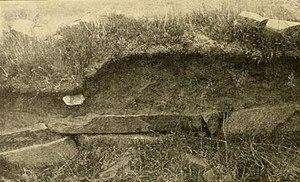
Vestiges d'une habitation à Tingimuit, baie de Tasussiak, fjord de Sermilik (établissment de l'Est)
L'établissement de l'Est est la première et la plus importante des trois colonies fondées par les Vikings d'Islande vers 985 au Groenland. À son apogée, elle abrite environ 4 000 habitants. La dernière trace écrite de cette colonie concerne un mariage célébré en 1408, ce qui le situe environ 50 à 100 ans après la fin de la colonie plus septentrionale de l'établissement de l'Ouest.